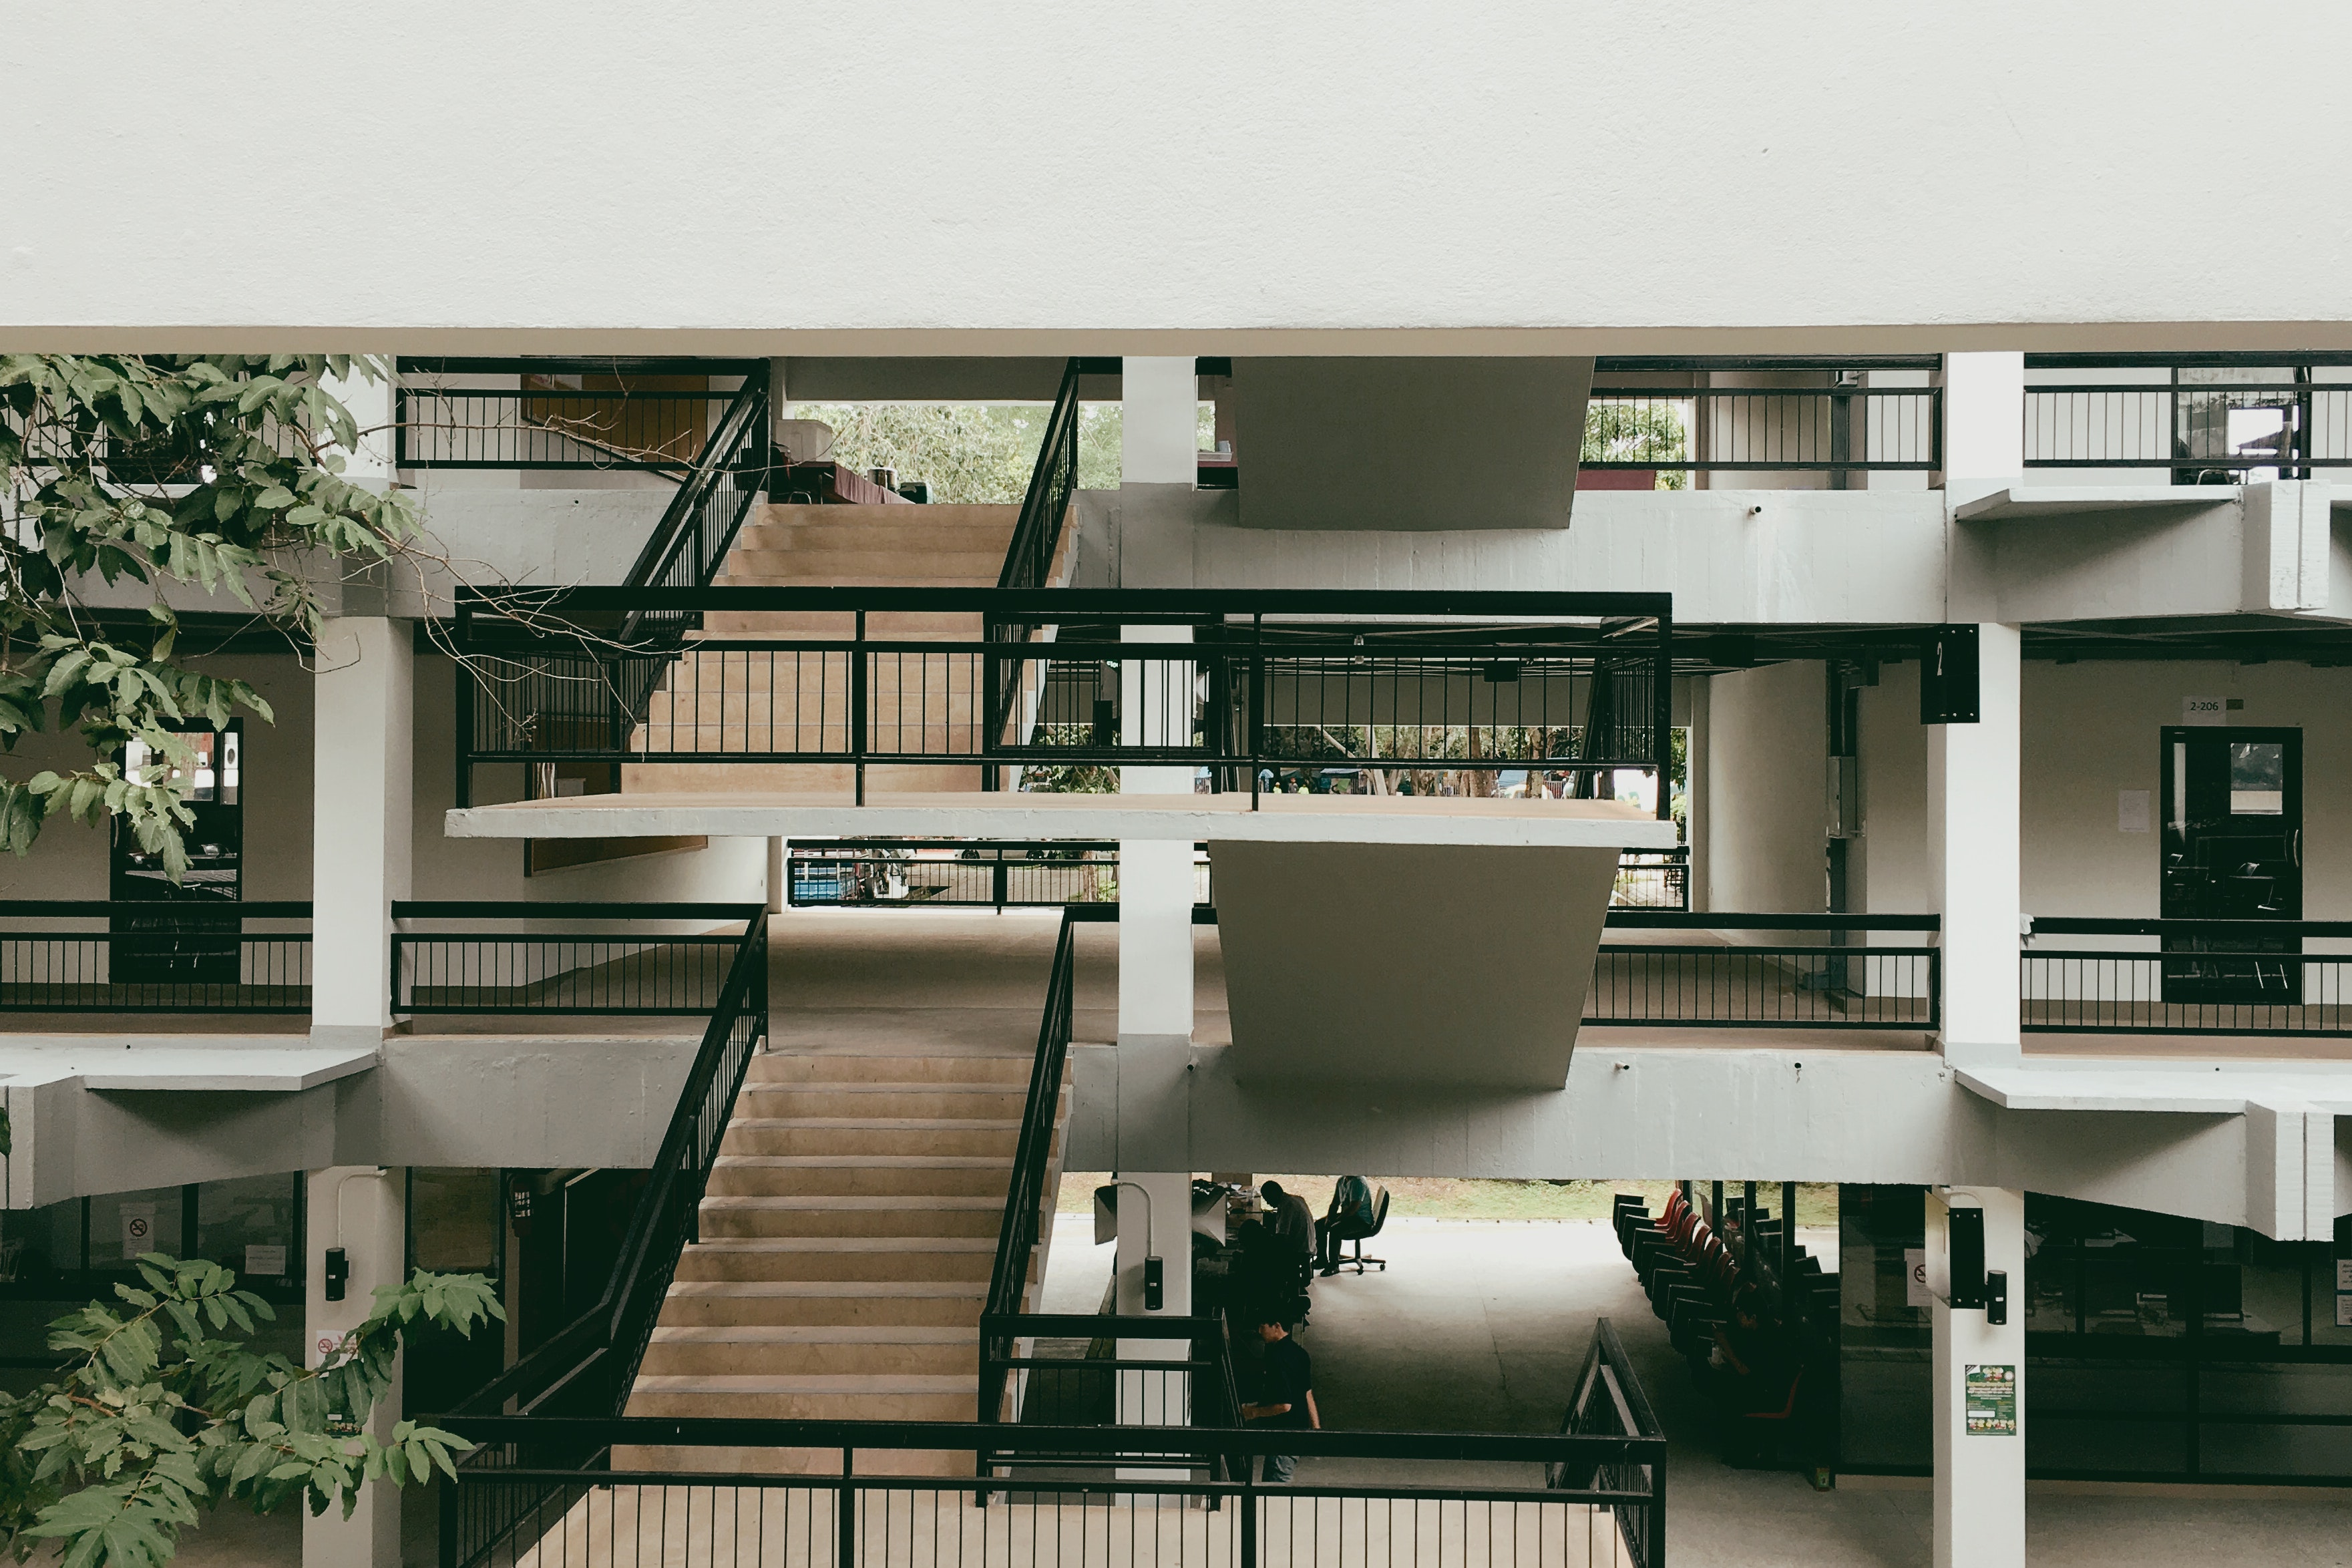
architecture, building, property, house, residential area, urban design, home, condominium, balcony, mixed use, room, Material property, apartment, real estate, facade, interior design, window